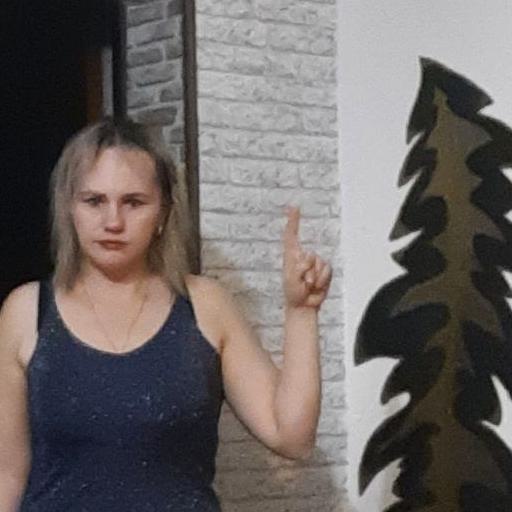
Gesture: one